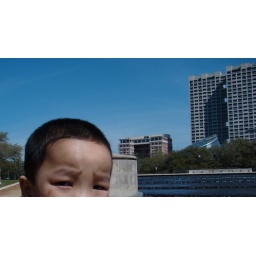
this little boy kept jumping in the frames. Turned out ok though. I cropped to give him some animinity